Kuntillet Ajrud inscriptions

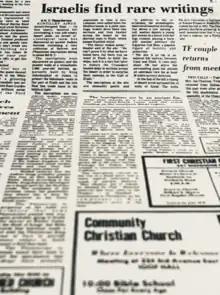
July 9, 1976 "The inscriptions at the site are unusually poetic and religious." The Times-News Twin Falls Idaho, Jul 9, 1976, page 9</ref>

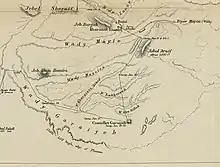
Alternate spellings include Contellet Garaiyeh, here, as well as Kuntilet Quraiyah, Al Kuntillah, simply Kuntilla.

The finds were discovered during excavations in 1975–1976, during the Israeli occupation of the Sinai Peninsula, but were not published in first edition until 2012.